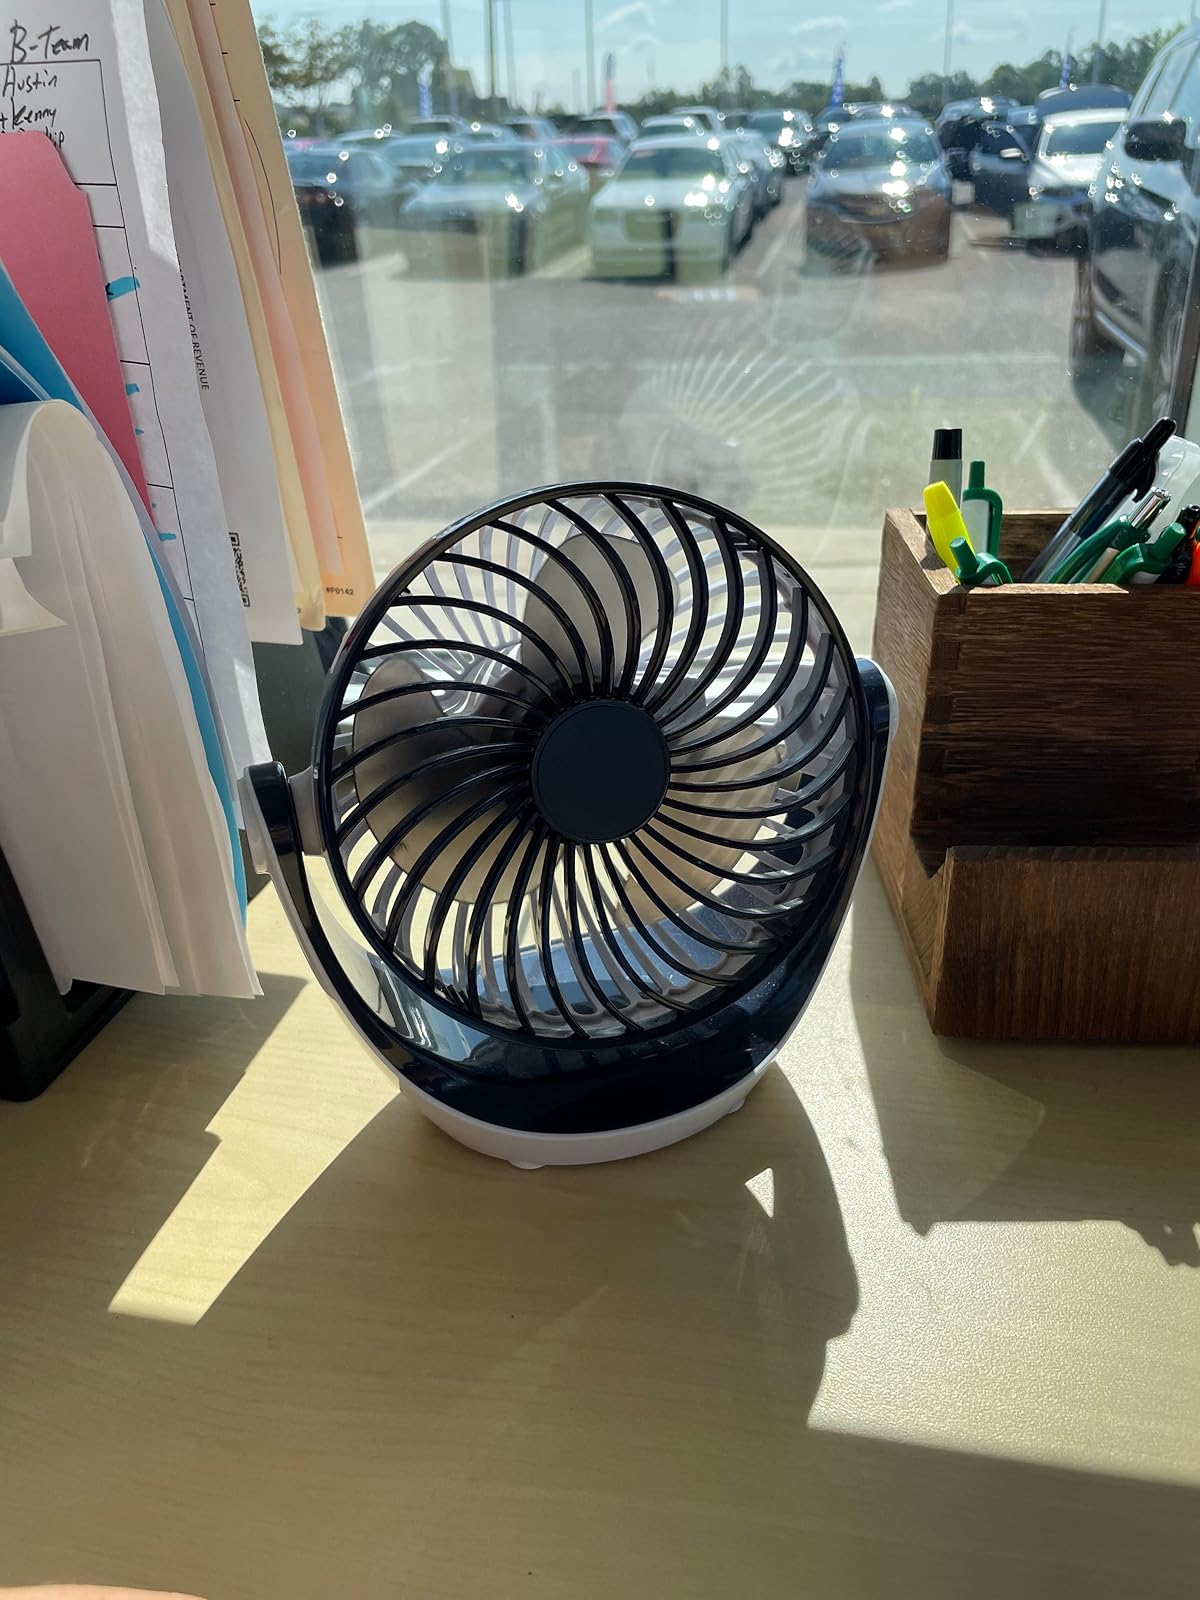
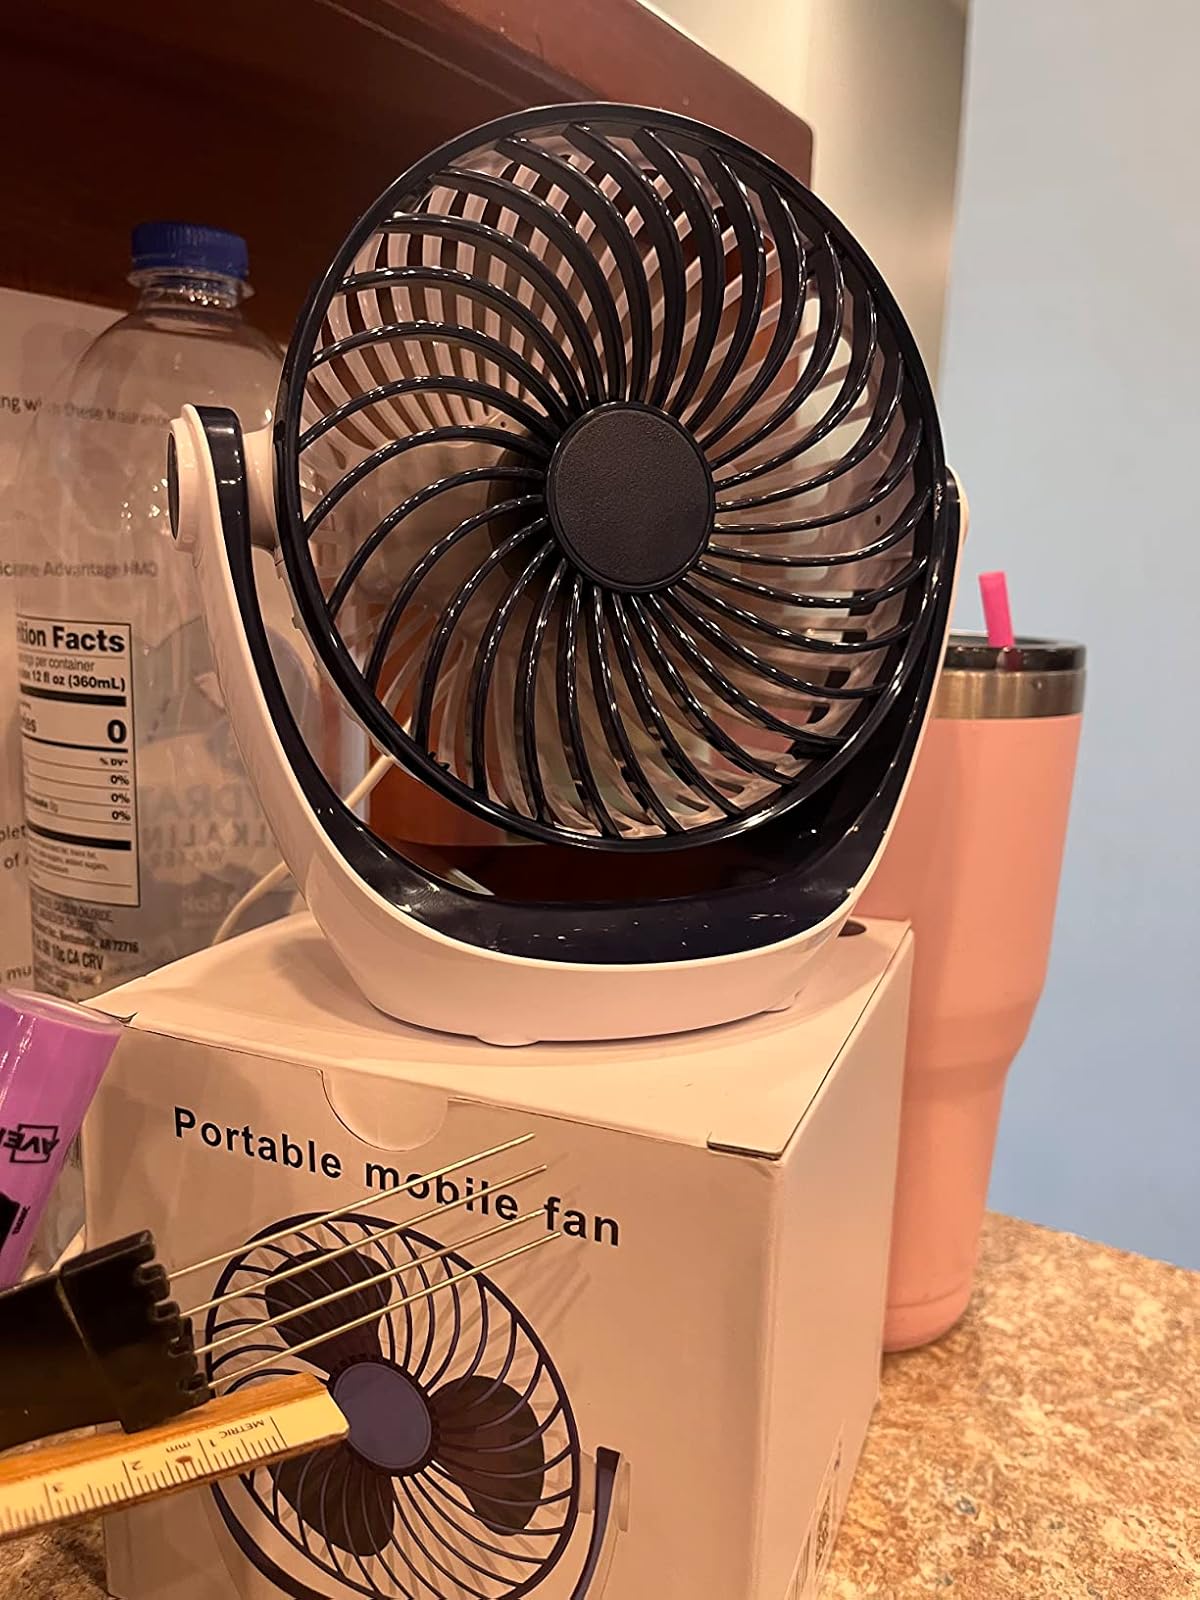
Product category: fan
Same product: yes